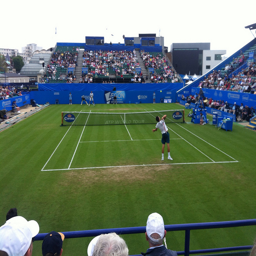
A couple of men playing a  game of tennis.
Onlookers watching people on a green lawn playing a game.
A crowd of people are watching a tennis match.
A tennis match with spectators in the stands.
Tennis players attempting to hit the ball.